Emigration of Jews from Nazi Germany and German-occupied Europe

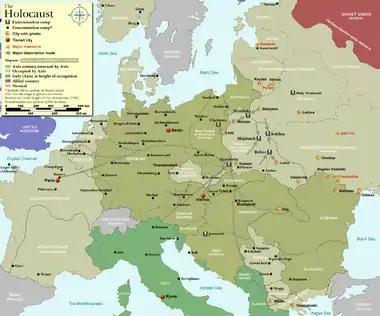
Europe, indicating Nazi and Axis occupation during the Holocaust

Between 1933 and 1945, a large number of Jews emigrated from Nazi Germany and German-occupied Europe. This exodus was triggered by the militaristic antisemitism perpetrated by the Nazi Party and by Germany's collaborators, ultimately culminating in the Holocaust. However, even before the genocide itself, which began during World War II, the Nazis had widely sponsored or enforced discriminatory practices—by legislation, in many cases—against Jewish residents, such as through the Nazi boycott of Jewish-owned businesses. Although Adolf Hitler and the German government were initially accepting of voluntary Jewish emigration from the country, it became difficult to find new host countries, particularly as the 1930s were marked by the Great Depression, as the number of Jewish migrants increased. Eventually, the Nazis forbade emigration; the Jews who remained in Germany or in German-occupied territory by this point were either murdered in the ghettos or relocated to be systematically exploited and murdered at dedicated concentration camps and extermination camps throughout the European continent.